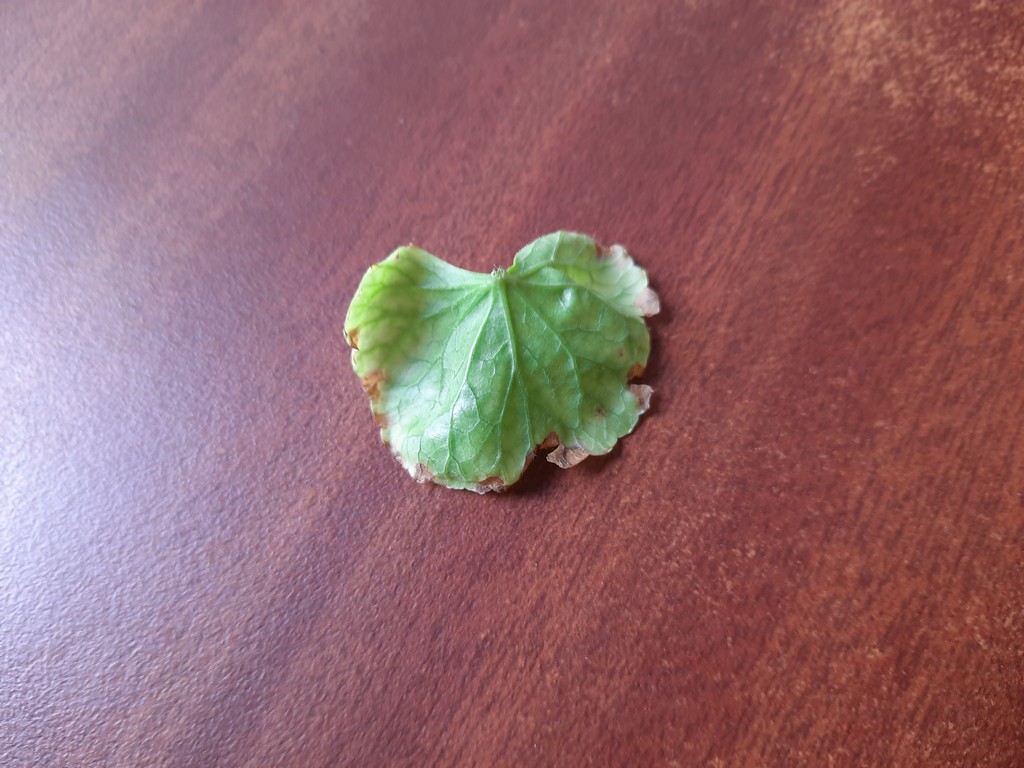
Label: Unhealthy